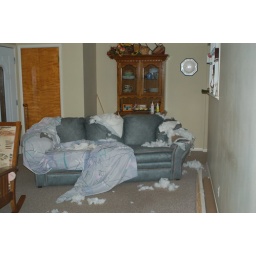
I should have called the dog whisperer or Victoria. It was against the long wall when I left for work.